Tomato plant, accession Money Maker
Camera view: tilt-top (135 deg); turntable rotation: 90 degrees
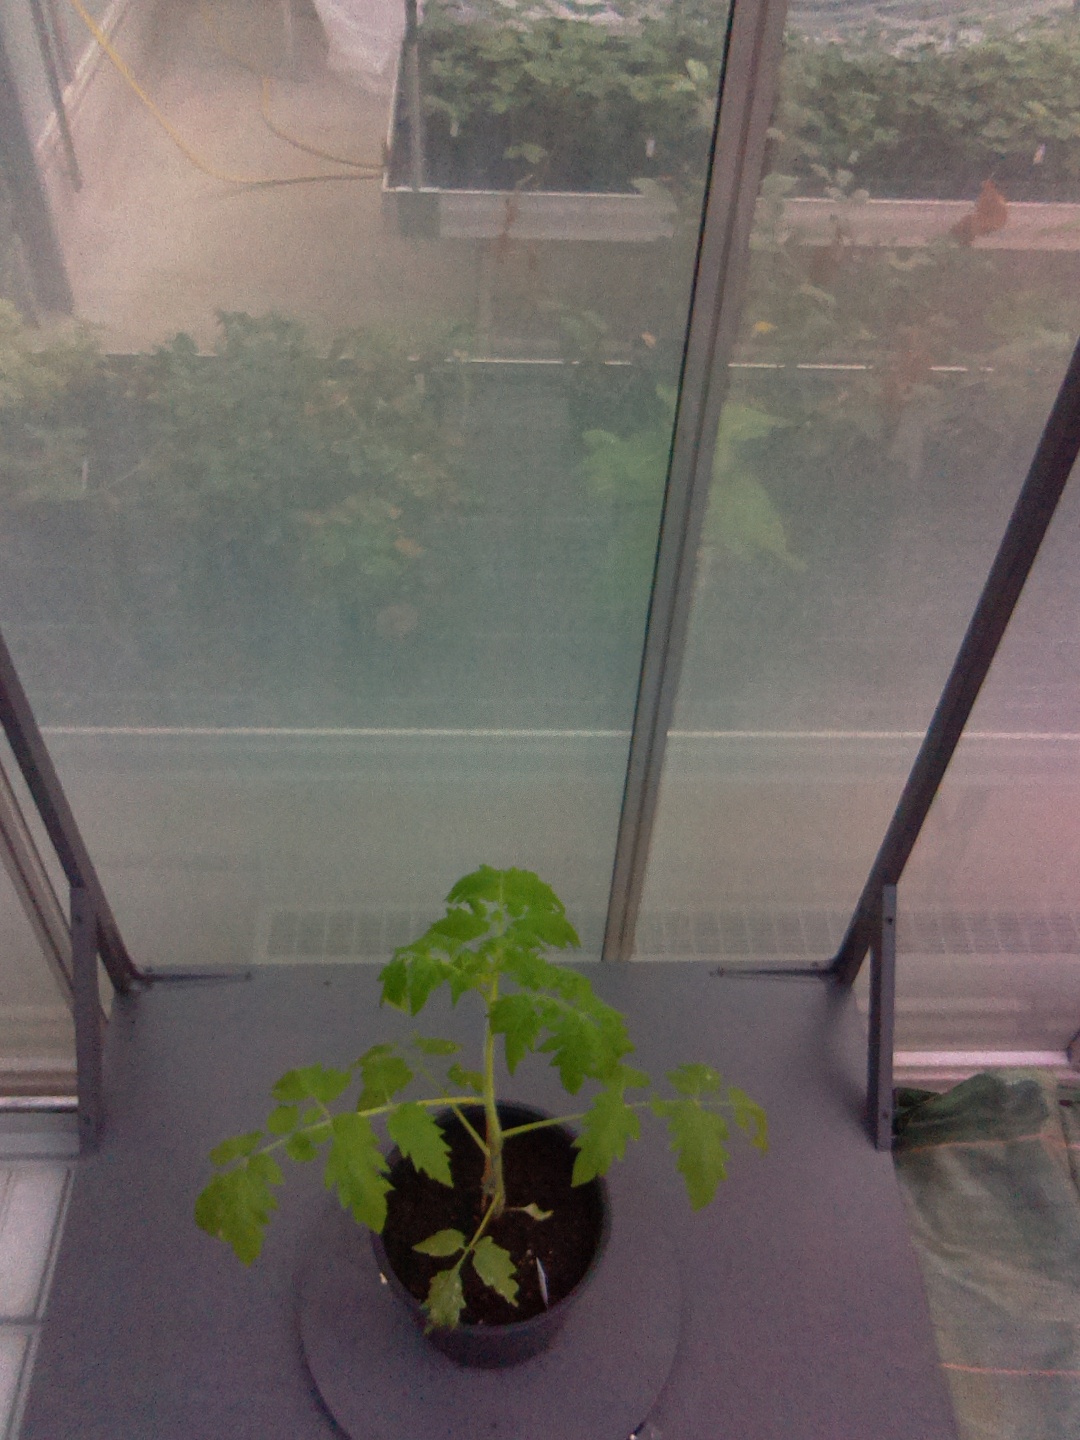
BBCH growth stage 13: 6 of true leaves visible